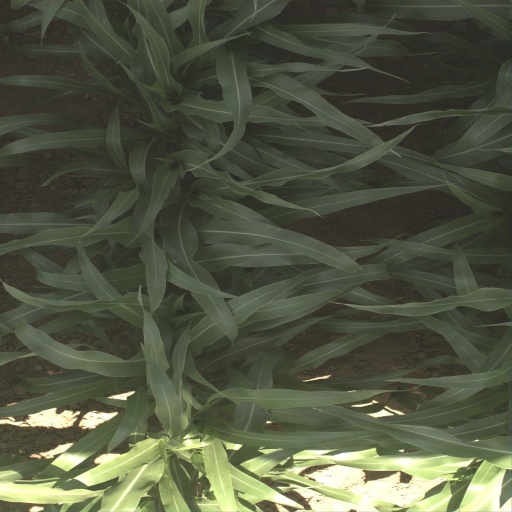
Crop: sorghum